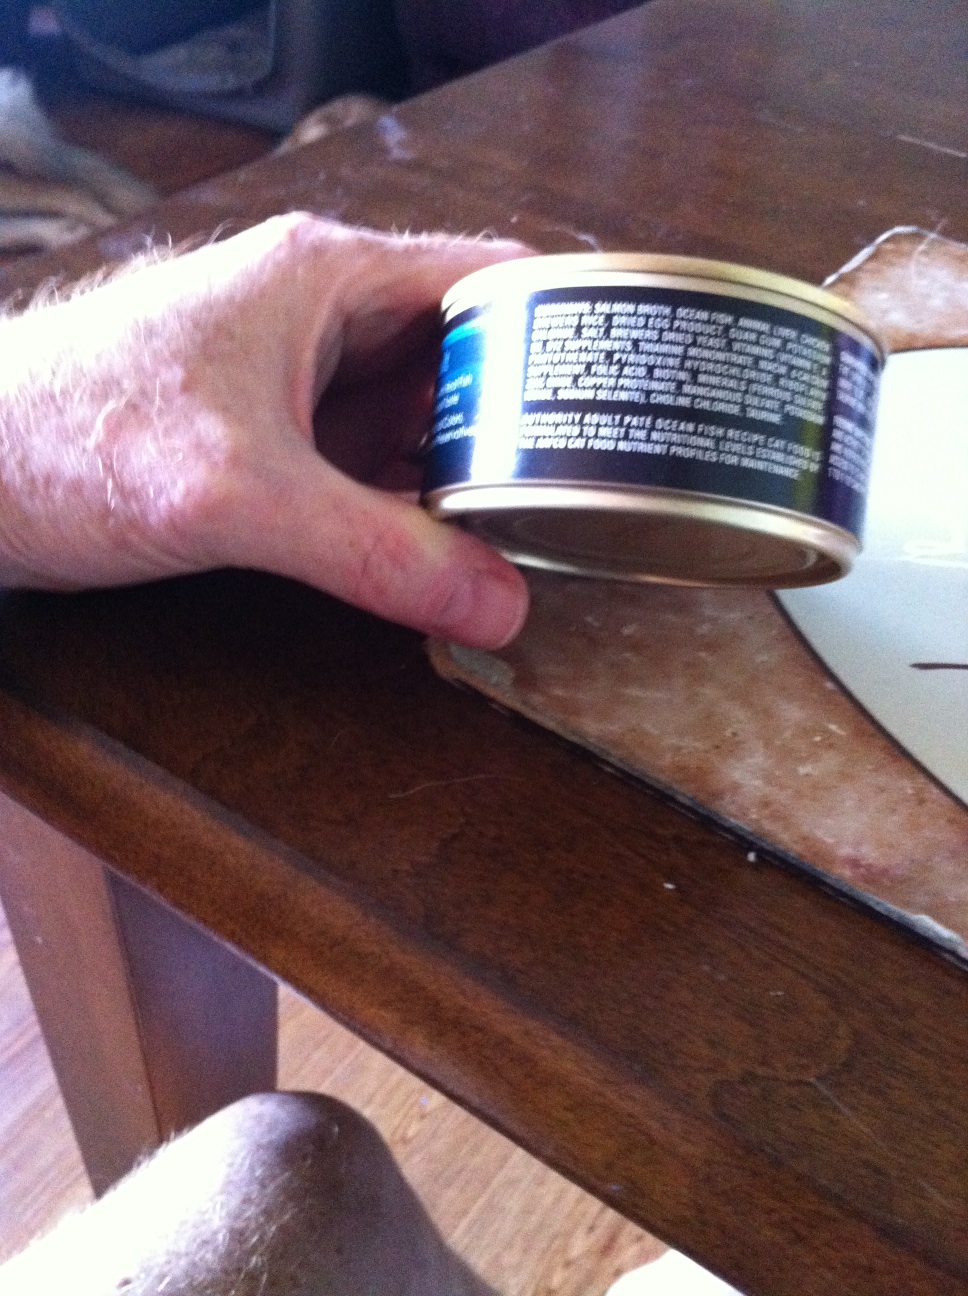Question: What flavor of cat food please?
Answer: unanswerable